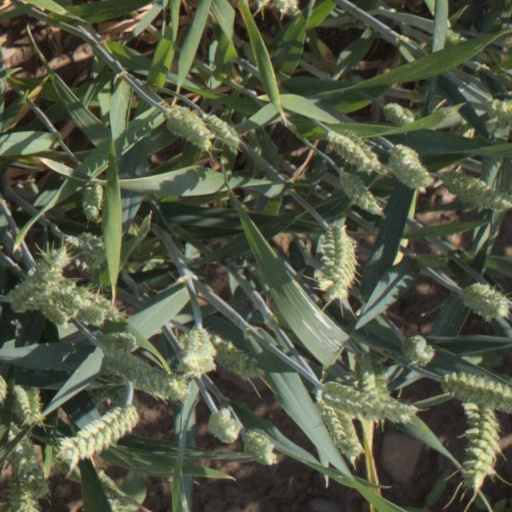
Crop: wheat